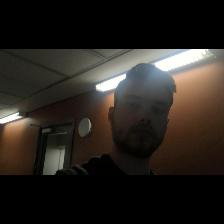
Label: Human